Martinsville Northside Historic District

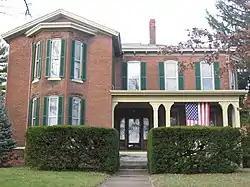
House at 90 E. Harrison in Martinsville, December 2011

Martinsville Northside Historic District is a national historic district located at Martinsville, Morgan County, Indiana. The district encompasses 96 contributing buildings and 11 contributing structures in a predominantly residential section of Martinsville. It developed between about 1850 and 1935, and includes notable examples of Queen Anne and Bungalow/American Craftsman style architecture. Notable buildings include the Brown-Haworth House (c. 1923), William R. Harrison House / Bates House (c. 1860), St. Martin of Tours Roman Catholic Church (1889), Elliott House (1865), Kriner House (c. 1930), and Schofield-Maxwell House (c. 1875). The formerly listed Hite-Finney House was located in the district.